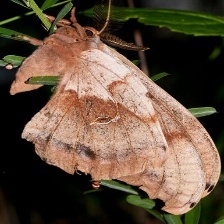
Species: POLYPHEMUS MOTH